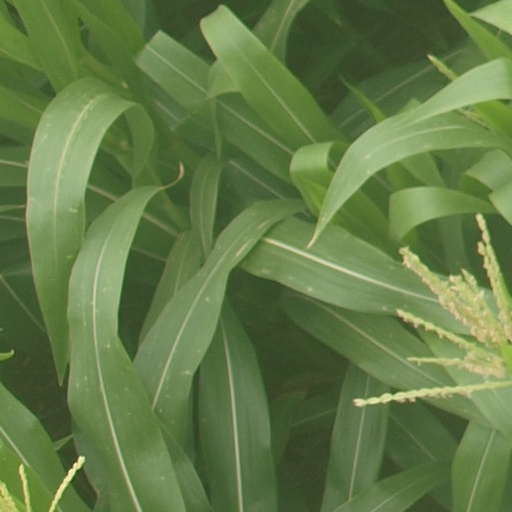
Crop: maize; corn